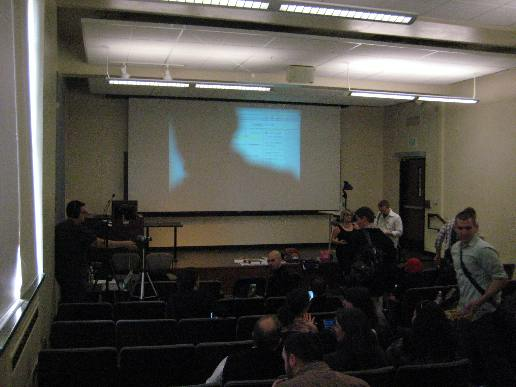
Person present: Yes